Serial killer

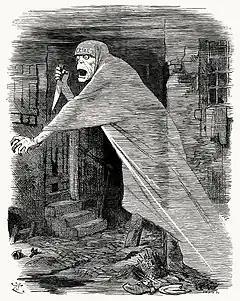
The 'Nemesis of Neglect': Jack the Ripper depicted as a phantom stalking Whitechapel, and as an embodiment of social neglect, in a "Punch" cartoon of 1888

The unidentified killer Jack the Ripper, who has been called the first modern serial killer, killed at least five women, and possibly more, in London in 1888. He was the subject of a massive manhunt and investigation by the Metropolitan Police, during which many modern criminal investigation techniques were pioneered. A large team of policemen conducted house-to-house inquiries, forensic material was collected and suspects were identified and traced. Police surgeon Thomas Bond assembled one of the earliest character profiles of the offender.